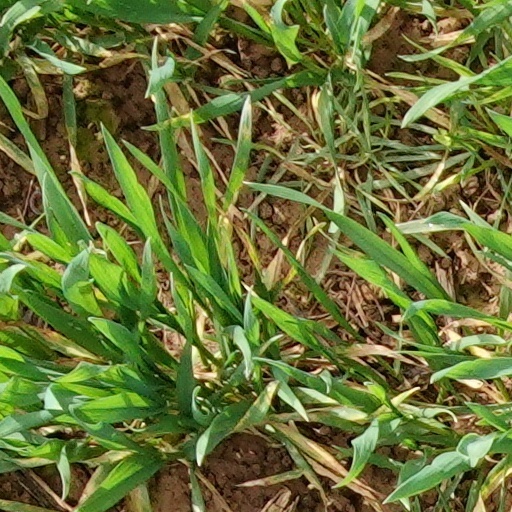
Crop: wheat